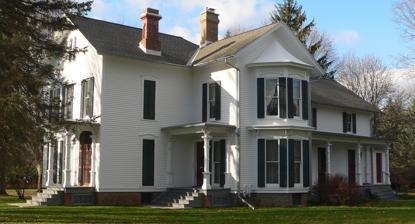
Building: Franklin Hinchey House
Country: United States of America
Year built: 1870
Historic house in New York, United States United States historic place Franklin Hinchey House U.S. National Register of Historic Places Franklin Hinchey House, seen from the southeast Show map of New York Show map of the United States Location 634 Hinchey Rd., Gates, New York Coordinates 43°8′21″N 77°41′18″W / 43.13917°N 77.68833°W / 43.13917; -77.68833 Area 3.1 acres (1.3 ha) Built 1870 Architect Cummings, James; Fitzsimmons, Patrick Architectural style Gothic Revival NRHP reference No. 83004045 Added to NRHP November 10, 1983 Franklin Hinchey House is a historic home located at Gates in Monroe County, New York . It is a 2 + 1 ⁄ 2 -story wood-frame cruciform structure constructed in 1870 in the Gothic Revival style with picturesque Italianate elements.  The property includes three acres of farmland, cabbage barn, and incubator house. It was listed on the National Register of Historic Places in 1983. References